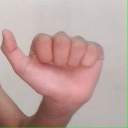
अक्षर: त